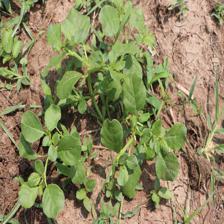
Label: BroadLeafWeed